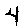
Label: 4